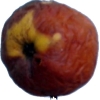
Label: apples